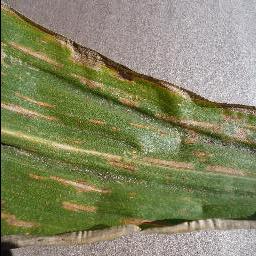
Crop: corn
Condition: (maize)_cercospora_spot_gray_spot